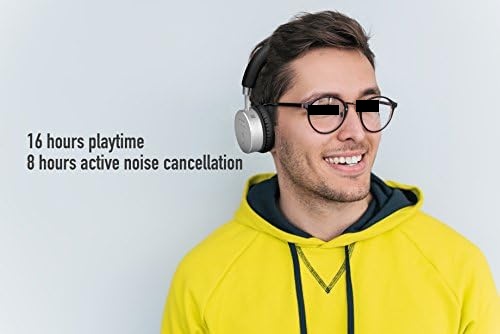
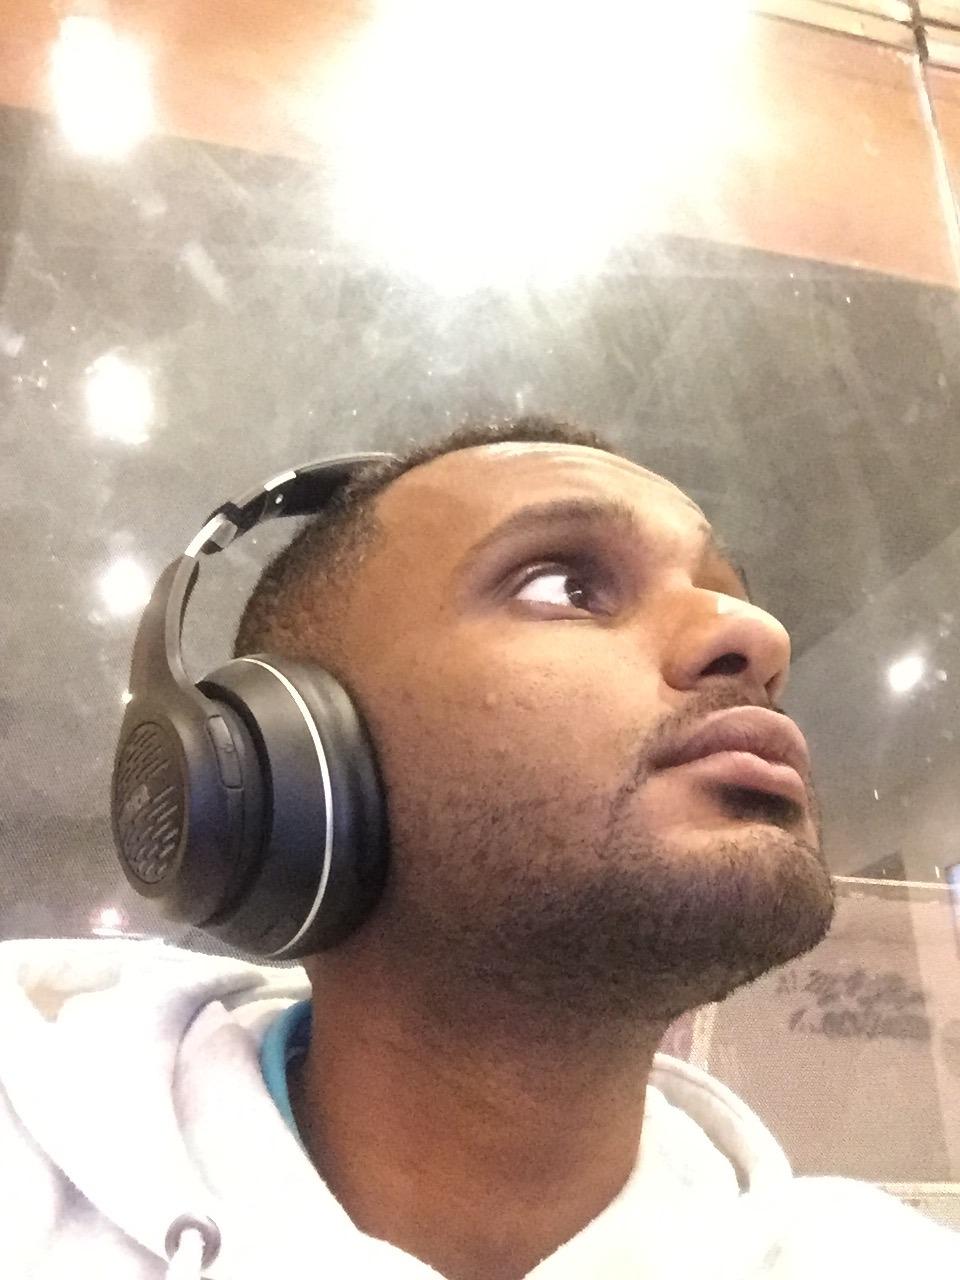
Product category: headphones
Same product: no